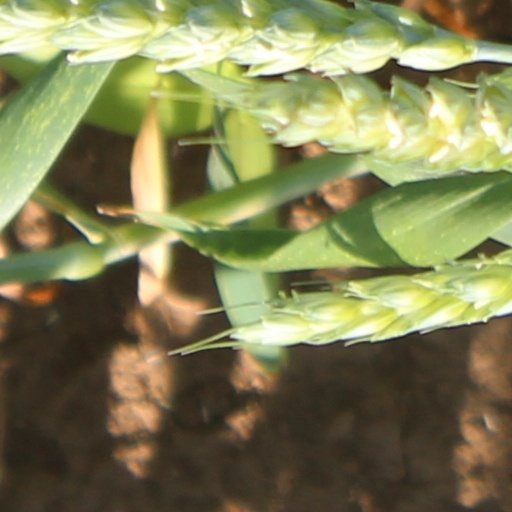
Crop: wheat